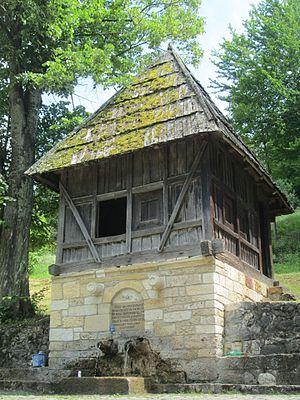
Les entités spatiales historico-culturelles constituent l'une des quatre catégories de classement des monuments historiques de la Serbie. L'inventaire, élaboré et publié par l'Institut pour la protection du patrimoine de la République, recense 72 ensembles protégés.
Gornja Dobrinja est un village de Serbie situé dans la municipalité de Požega, district de Zlatibor. Au recensement de 2011, il comptait 428 habitants.